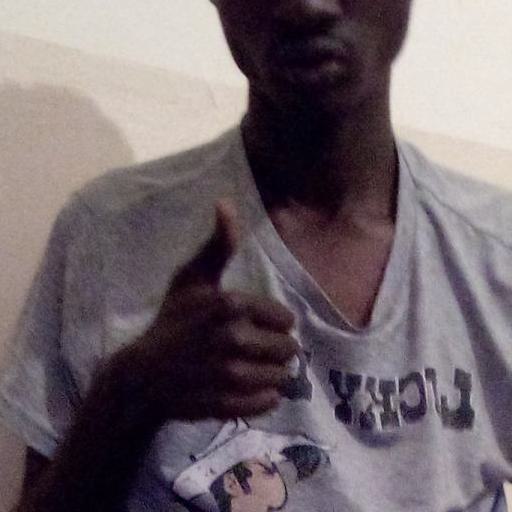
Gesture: like